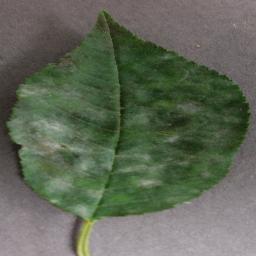
Label: Cherry___Powdery_mildew